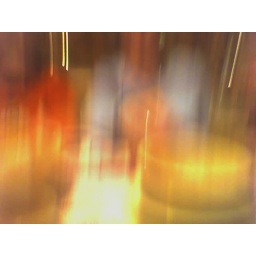
I thought this was a pretty cool pic done with a phone at a table in a restraunt. glasses and a candle